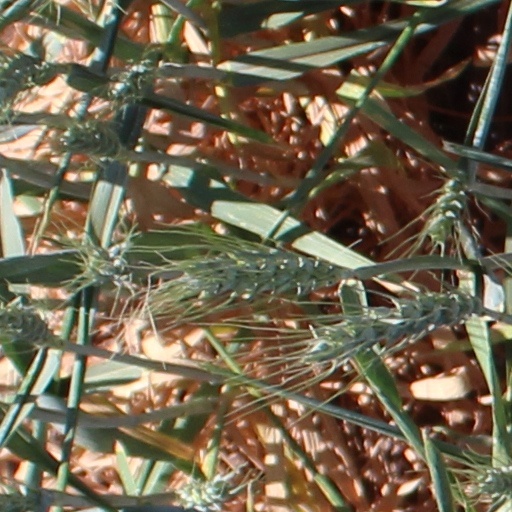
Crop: wheat